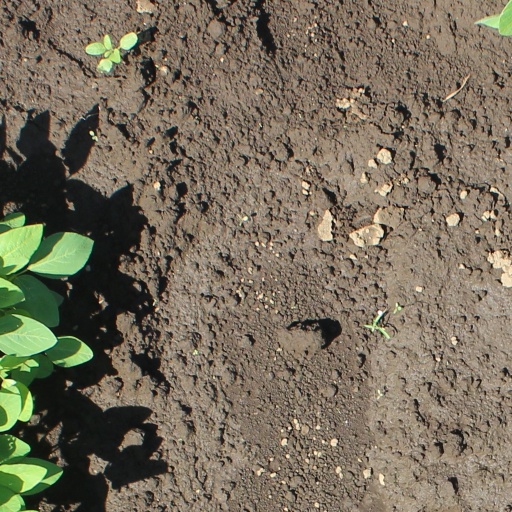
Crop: soybean